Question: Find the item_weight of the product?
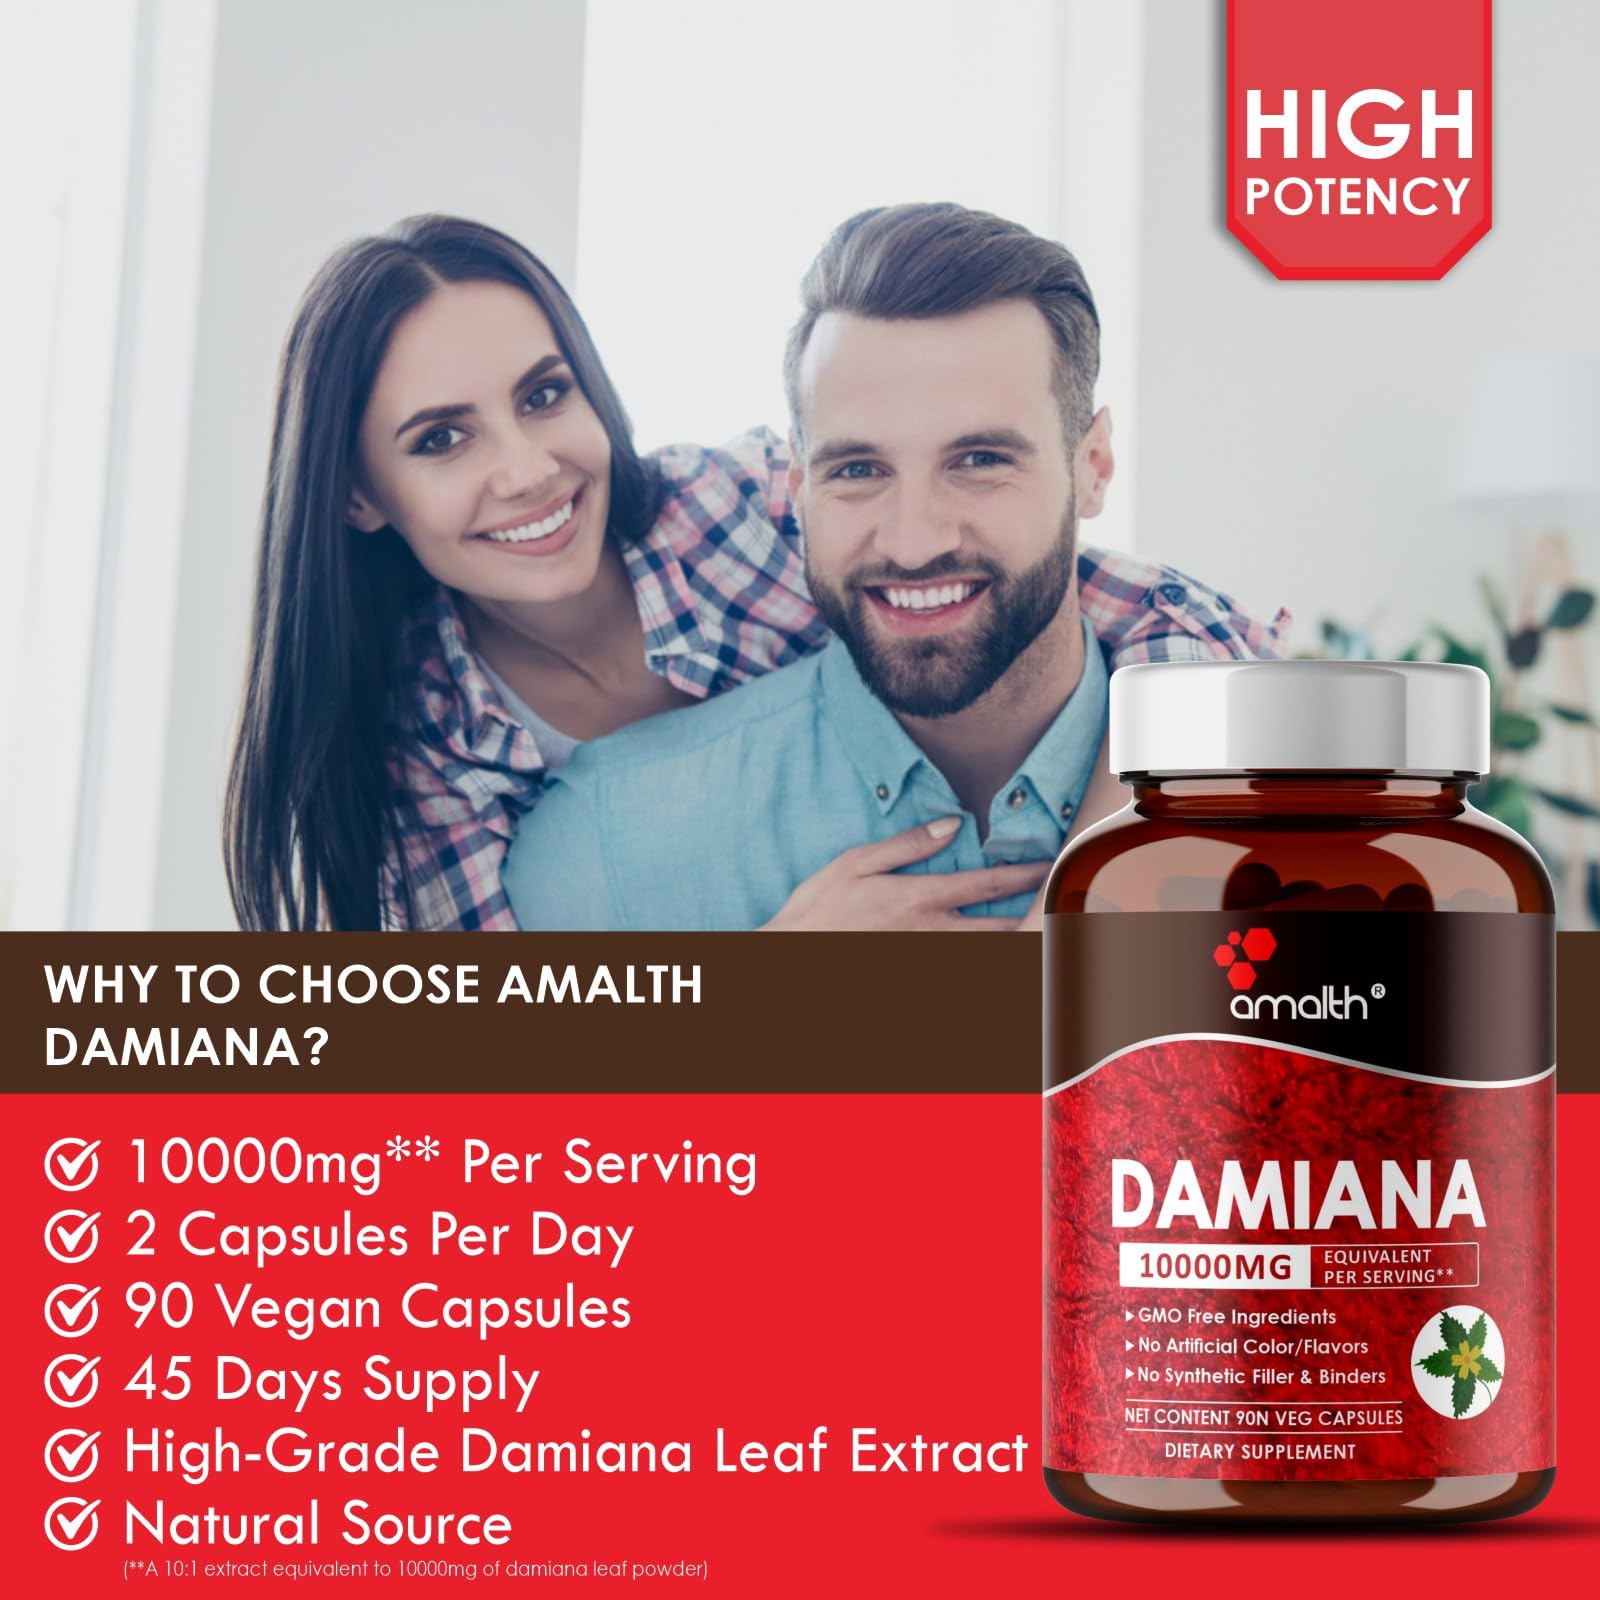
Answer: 10000.0 milligram